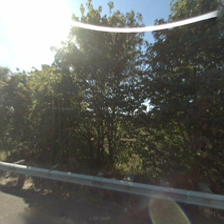
Label: streetView